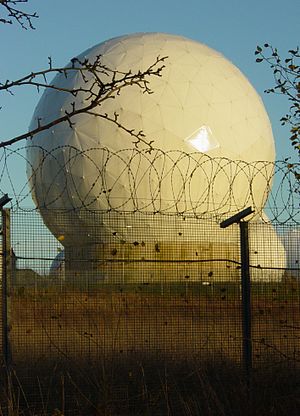
Echelon (netværk) / Organisationen
Radaranlæg i Yorkshire, UK
Echelon menes at være det største elektroniske spion-netværk i historien. Det bliver styret af USA, Storbritannien, Canada, Australien og New Zealand, hvor det bliver brugt til at gemme telefonopkald, faxbeskeder, e-mail, SMS i hele verden. Det menes, at Echelon opfanger op til 3 milliarder kommunikationer hver dag.